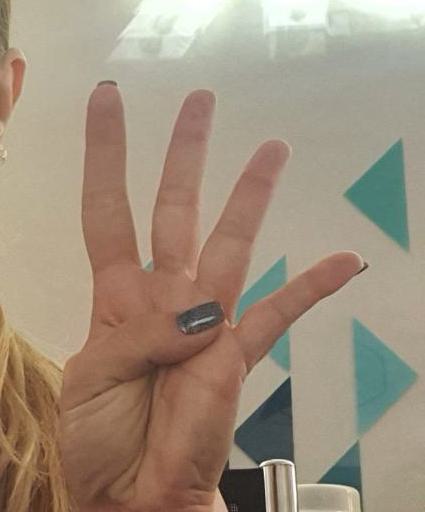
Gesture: four